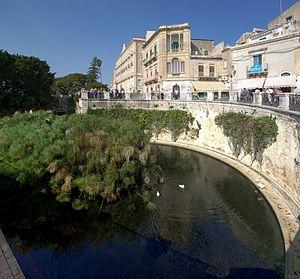
La Sicile est la plus grande île méditerranéenne. Depuis 1946, cette île est réunie aux îles éoliennes, Égades, Pélages, Ustica et Pantelleria dans la région autonome d'Italie qui porte son nom et dont elle compose 98 % du territoire.